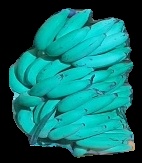
Variety: elakki-bale
Grade: grade2